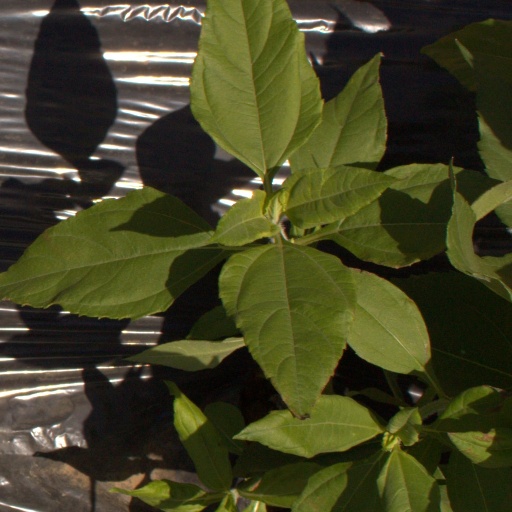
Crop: Jerusalem artichoke